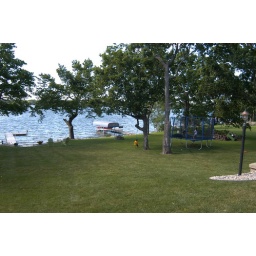
At Tom and Beth's house at the lake in Alexandrea, Minnesota.